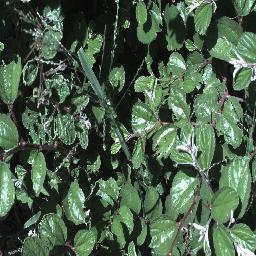
Label: chinee_apple